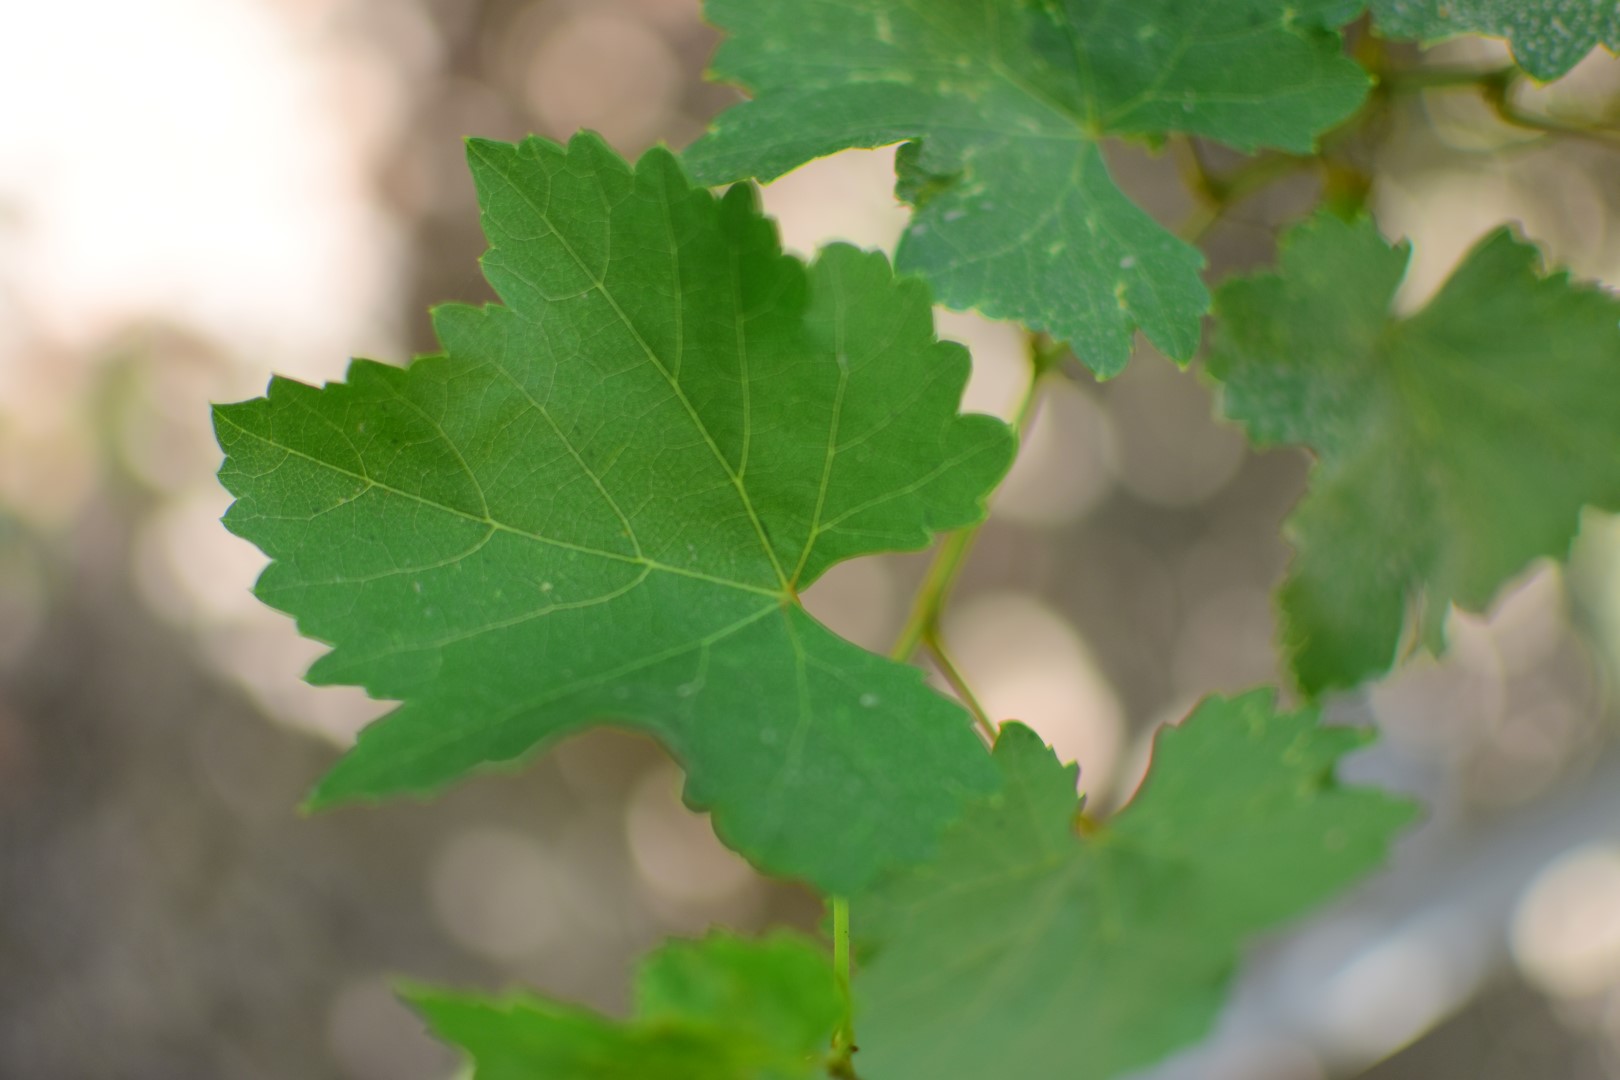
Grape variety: Frinsi